Hōkai-ji

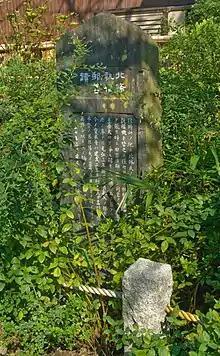
The stele describing Hōkai-ji's history

The man who would later become the first of the Ashikaga "shōguns", Ashikaga Takauji, was given by Emperor Go-Daigo the order to build a new temple, today's Hōkai-ji, in a certain spot in Komachi, move there the remains of the clan and make it the new Hōjō funeral temple. (Tōshō-ji was rebuilt where it used to stand.) That particular area was chosen because it had been until 1333 the Hōjō clan's Komachi residence. Later, because the locals claimed that the neighborhood was still haunted by Hōjō ghosts, a shrine called Tokusō Gongen was erected within the temple to placate them. The shrine still stands next to Hōkai-ji's main hall.